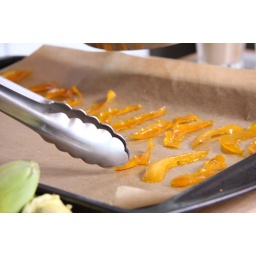
Laying out candied orange peel on parchment paper so it can be dried in the oven.